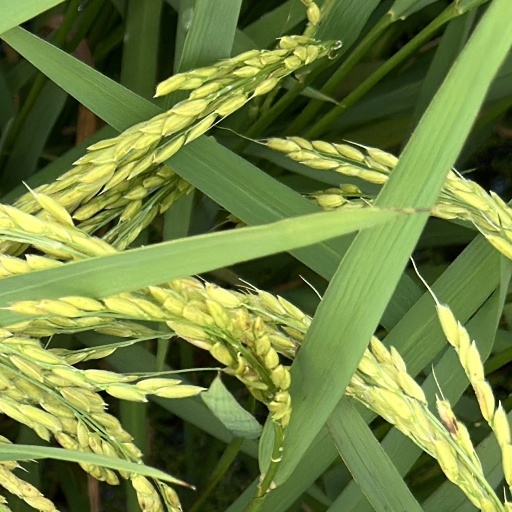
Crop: rice